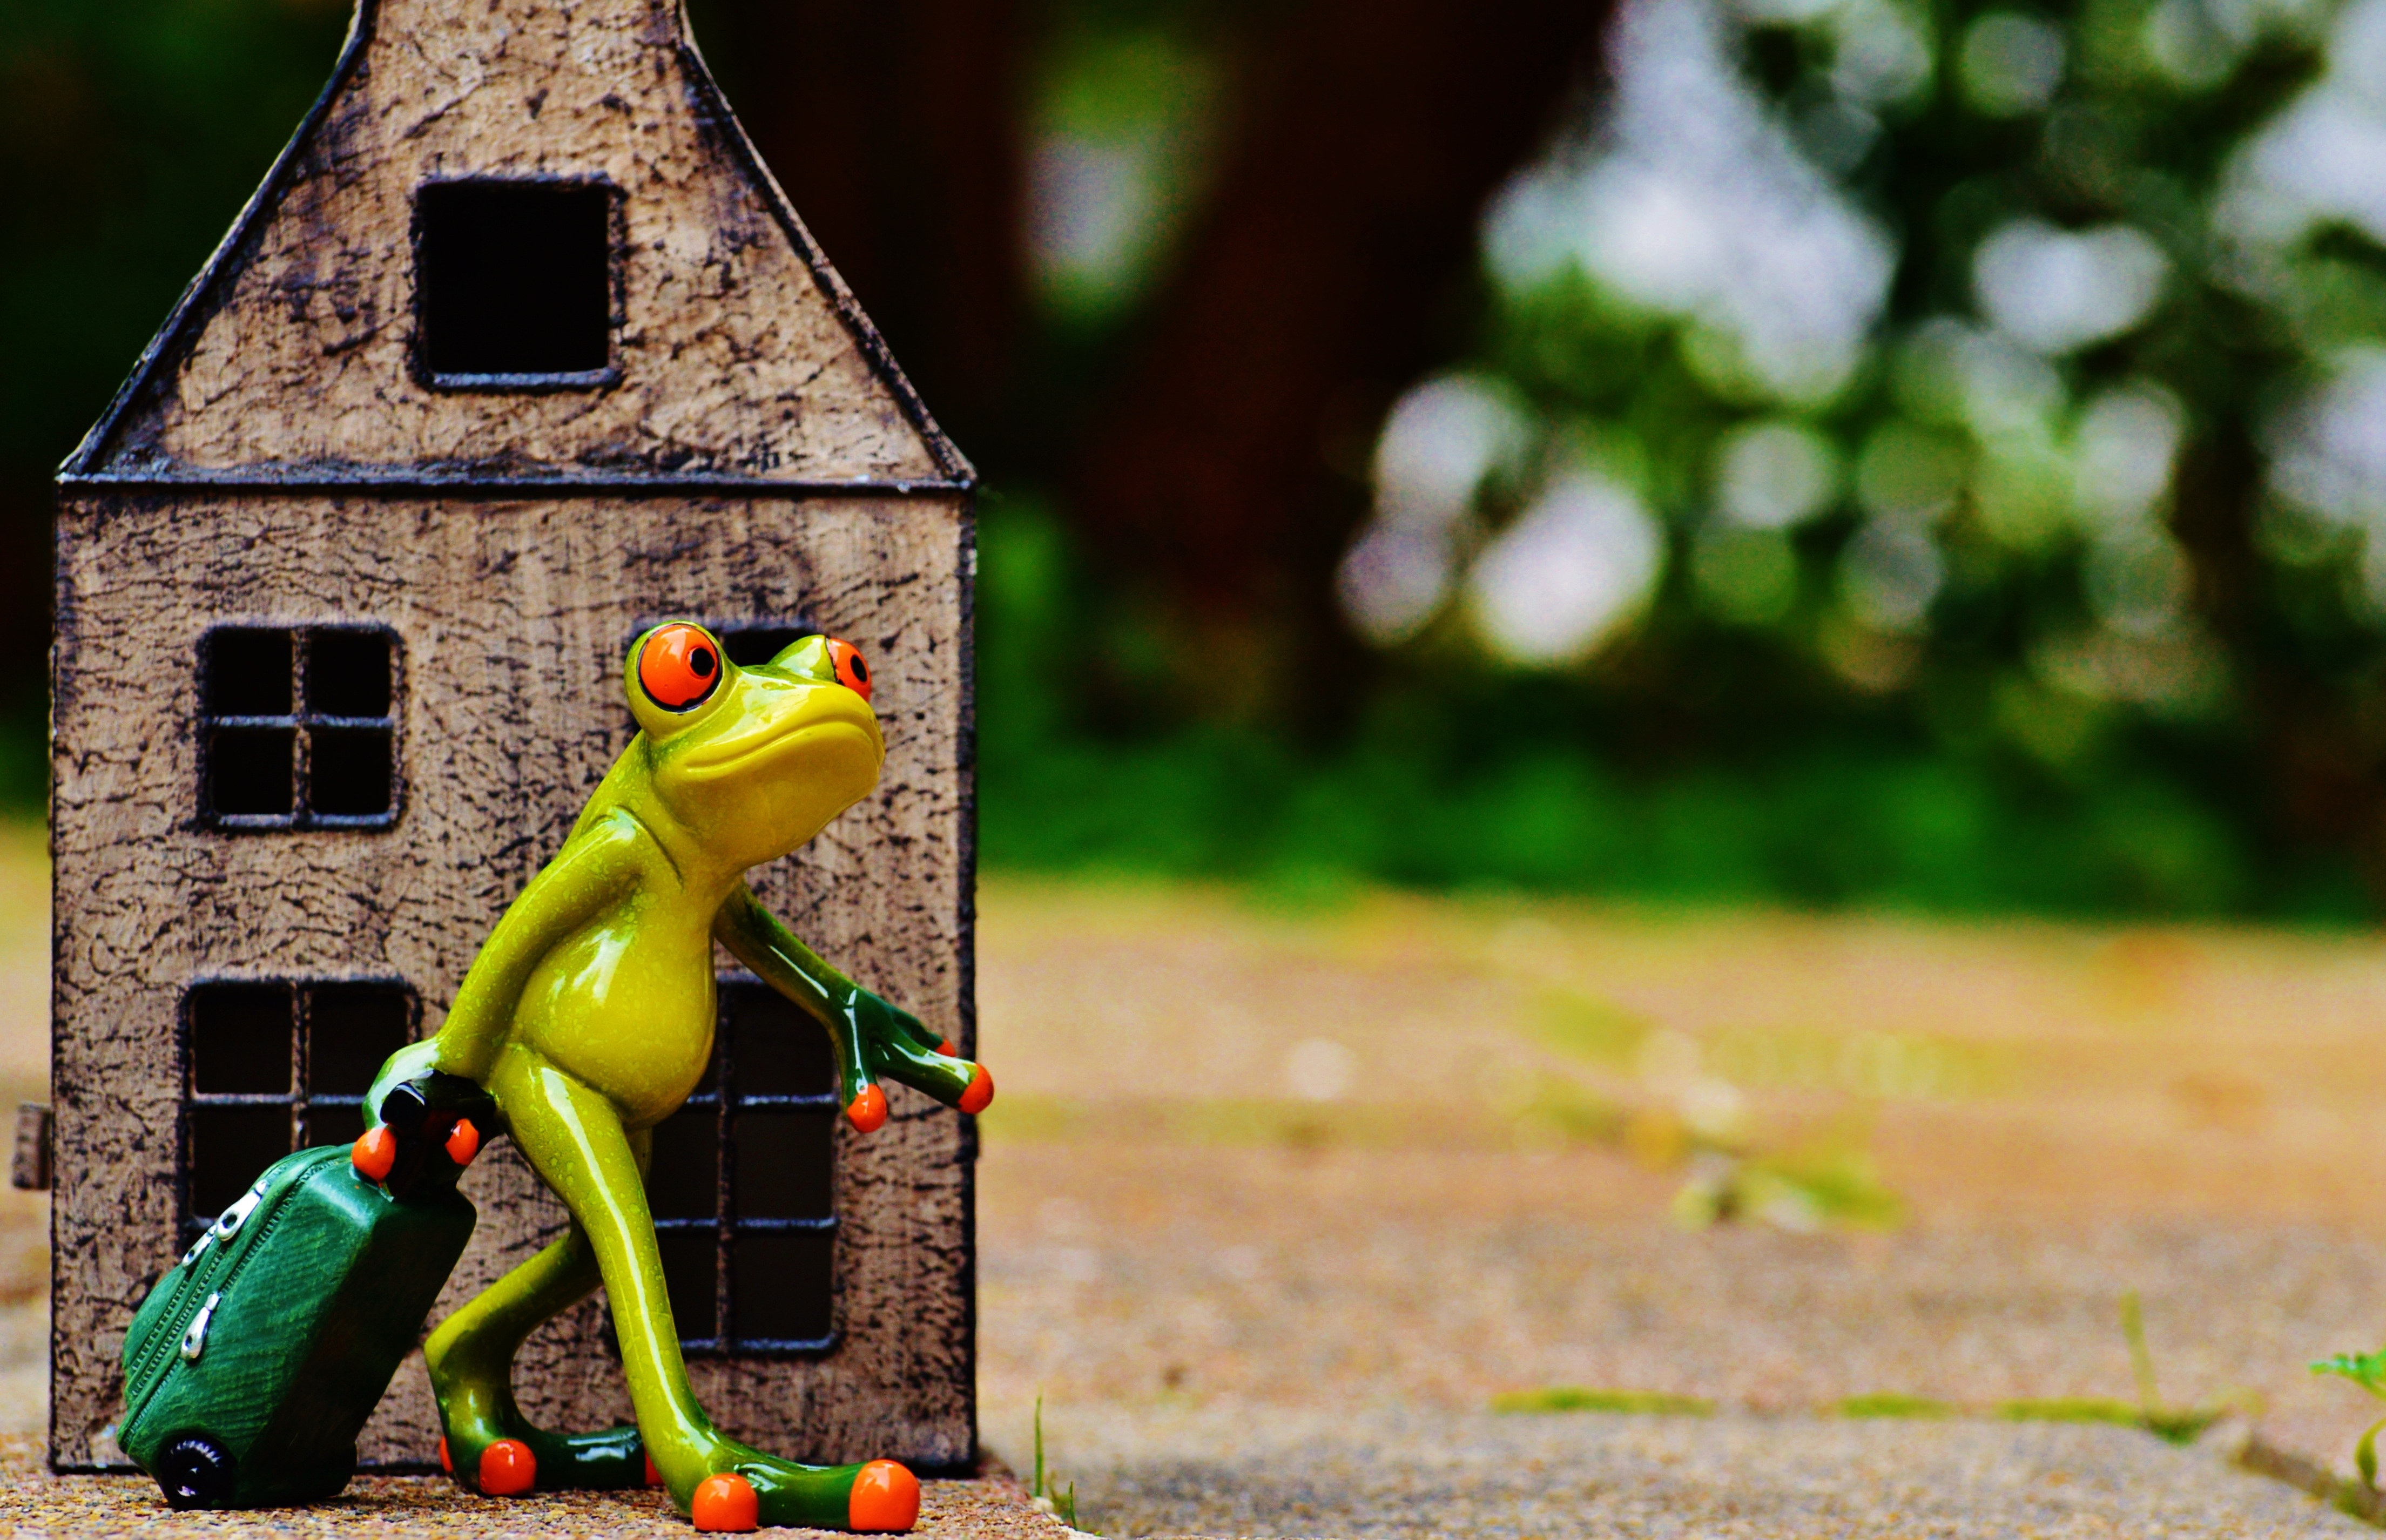
lawn, play, sweet, animal, cute, travel, green, color, holiday, frog, yellow, toy, luggage, fun, figure, funny, humor, farewell, on the go, go away, holdall, new beginning, time to go